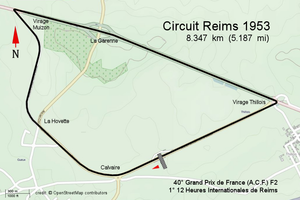
Le circuit de Reims-Gueux, connu également sous le nom de circuit de Reims était un circuit de forme triangulaire spectaculaire situé à environ 5 km à l'ouest de Reims entre les villages de Thillois et de Gueux.